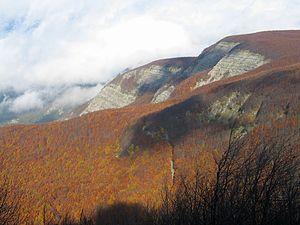
Le parc national des Forêts du Casentino, Monte Falterona, Campigna est un parc national situé en Italie. Créé en 1993, il couvre une superficie d'environ 368 kilomètres carrés, des deux côtés de la ligne de partage des eaux de l'Apennin entre la Romagne et la Toscane : il est divisé entre les provinces de Forlì Cesena, Arezzo et Florence.
Cet article recense les parcs nationaux d'Italie.